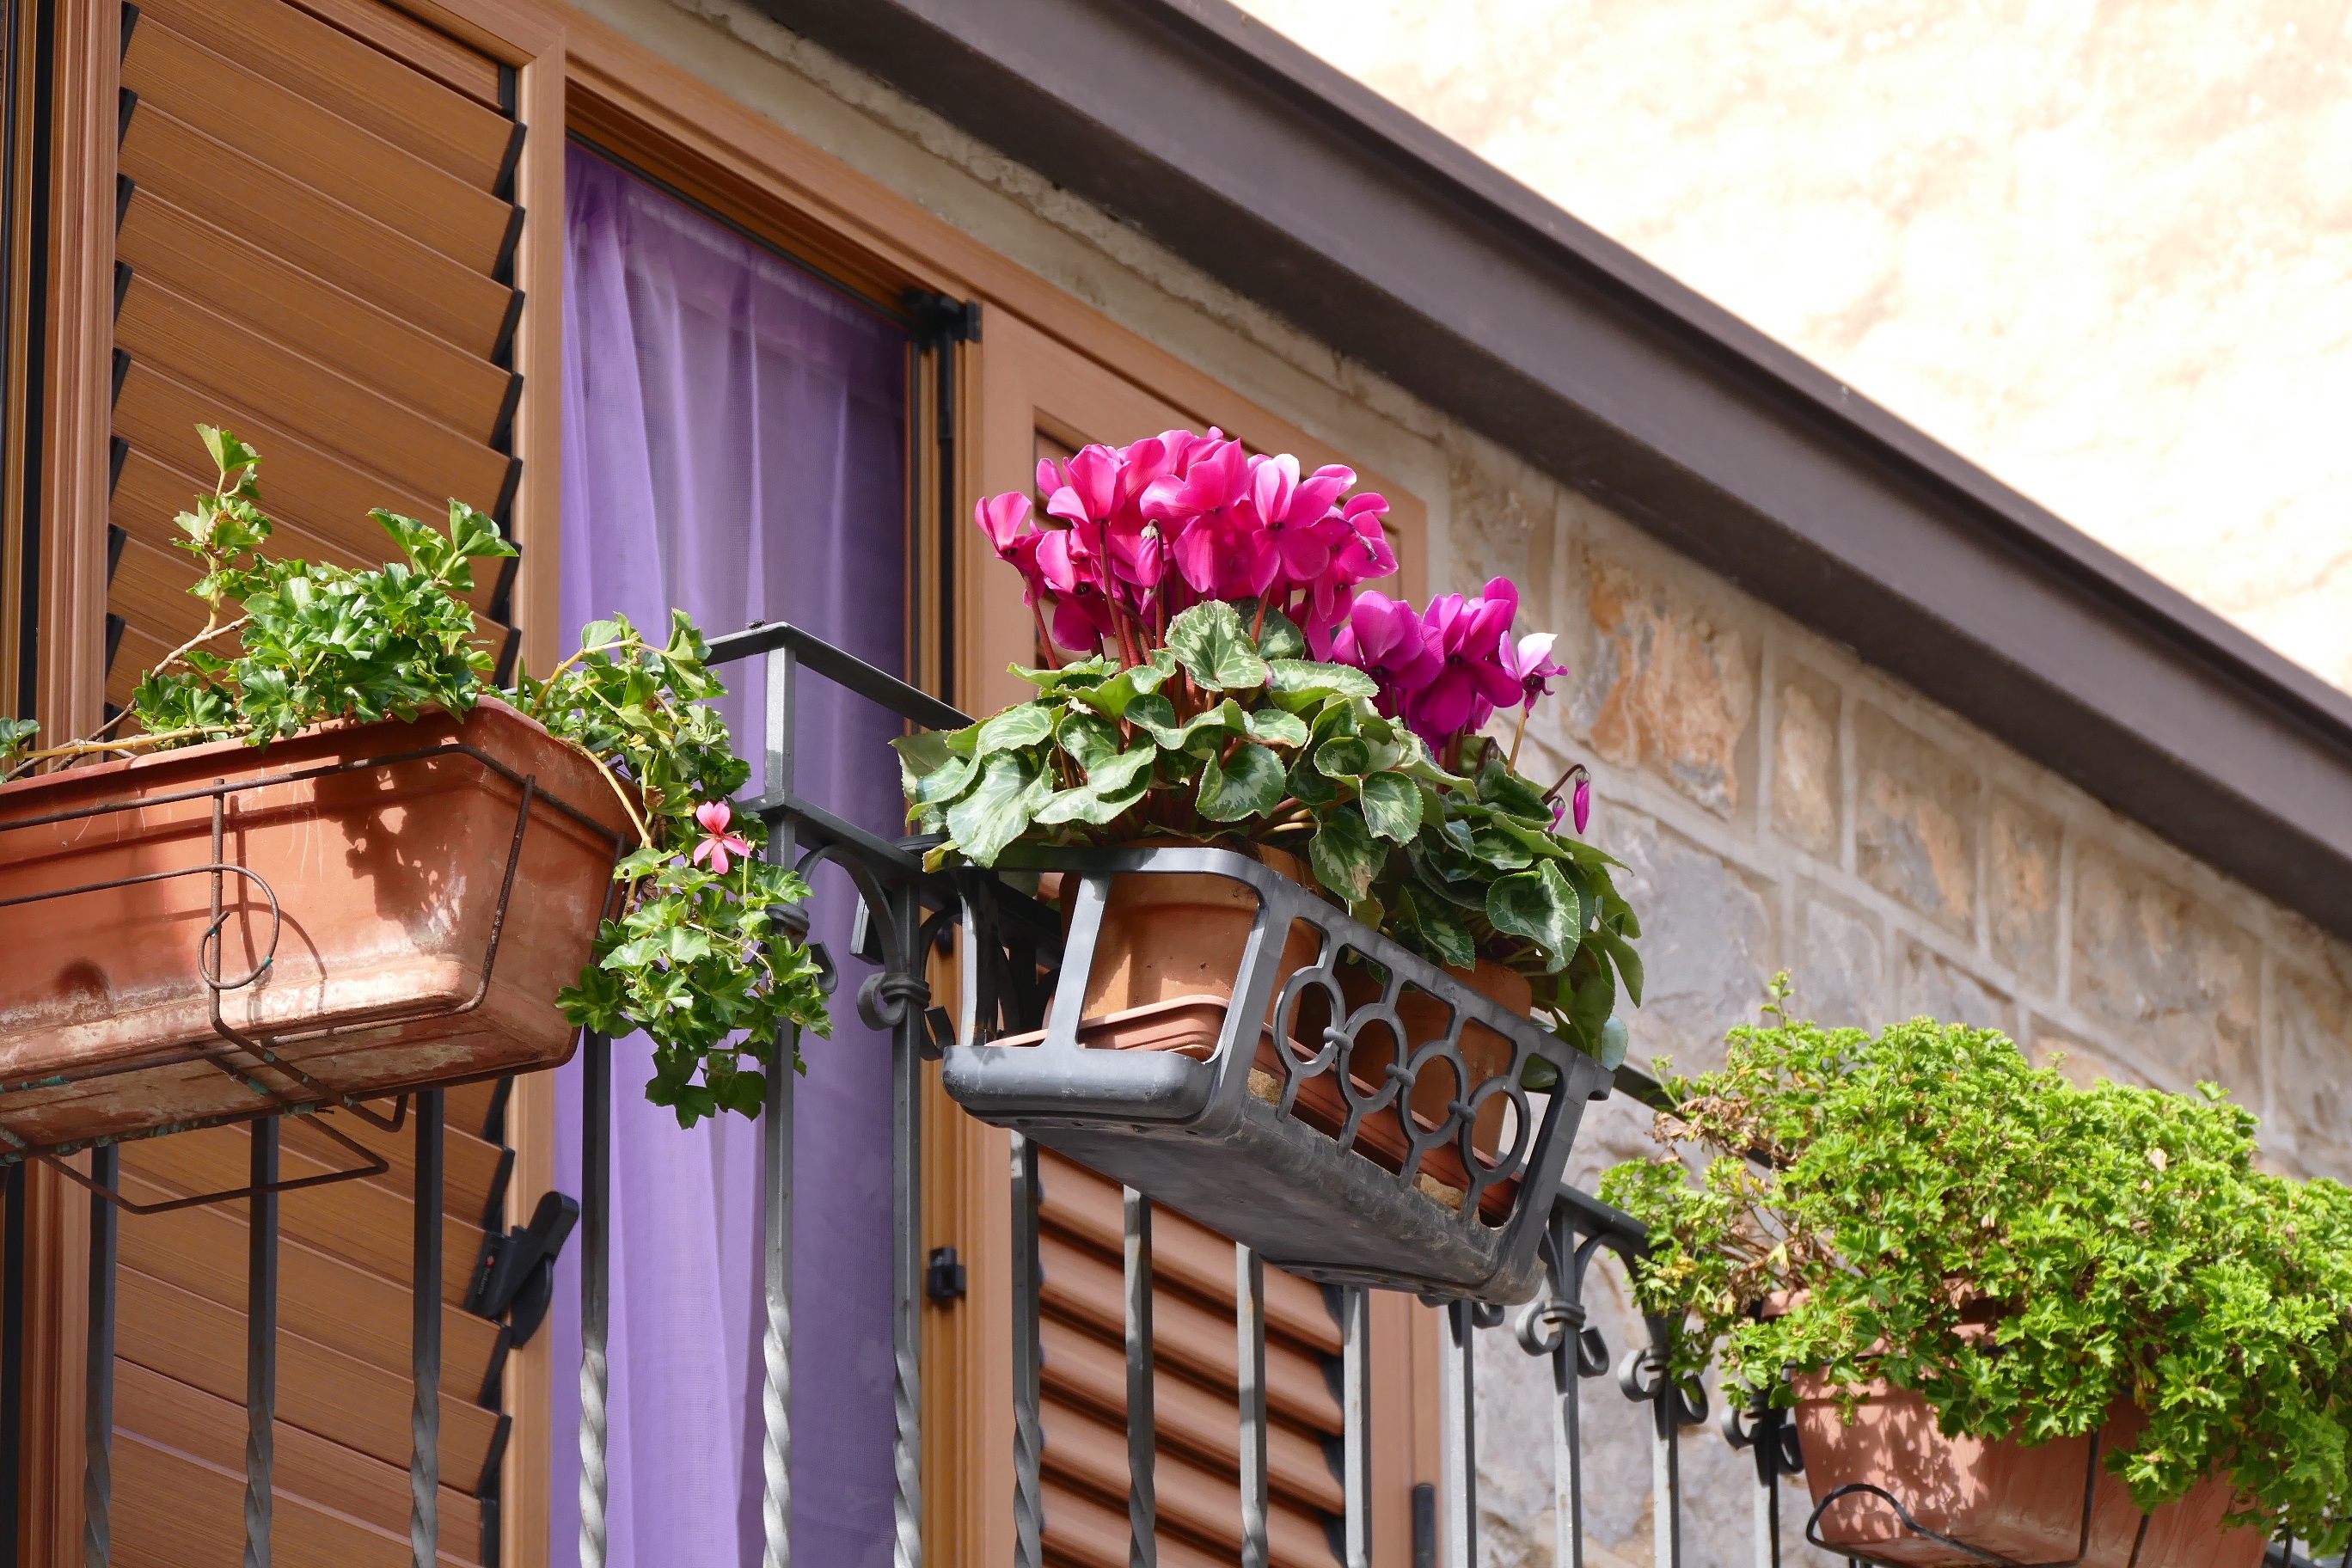
house, flower, window, home, porch, balcony, cottage, backyard, italy, facade, property, garden, flowers, interior design, courtyard, estate, floristry, flower box, balcony plant, flower boxes, terrace flowers, outdoor structure